Emily Gillmore Alden

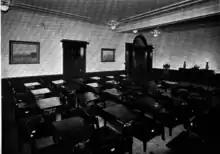
The Alden Senior Recitation Room at Monticello Seminary

Alden's career was chiefly that of a teacher, starting in Castleton, Vermont. She came with Haskell to Monticello Seminary, Godfrey, Illinois in 1868. In this latter institution, Alden had charge of the departments of history, rhetoric, and English literature, and of senior classes for graduation, as well as physiology, zoology and United States history. Alden was connected with Monticello Seminary till 1907, during the entire period that Haskell had charge of the institution.